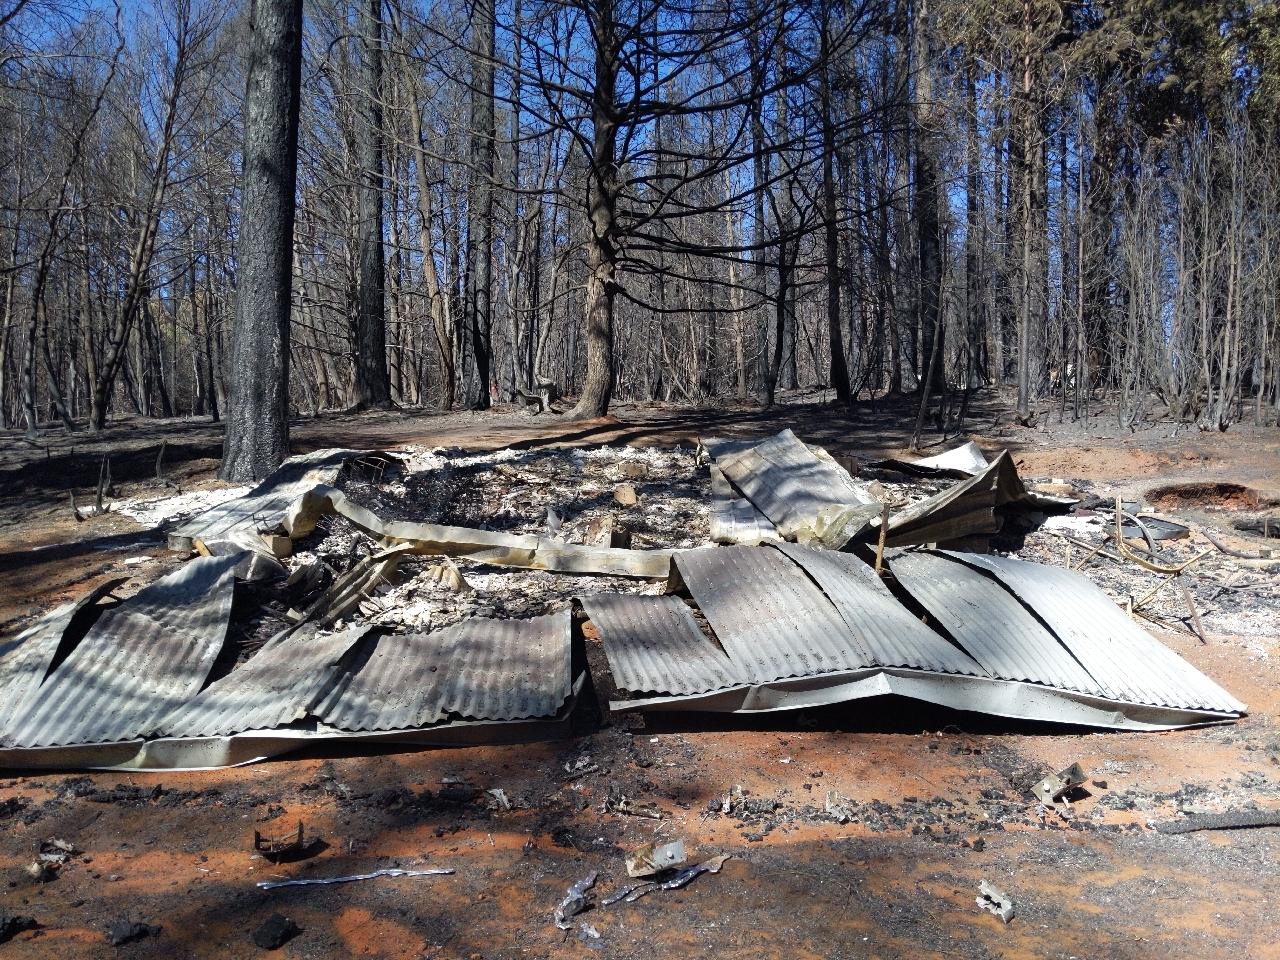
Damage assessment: destroyed